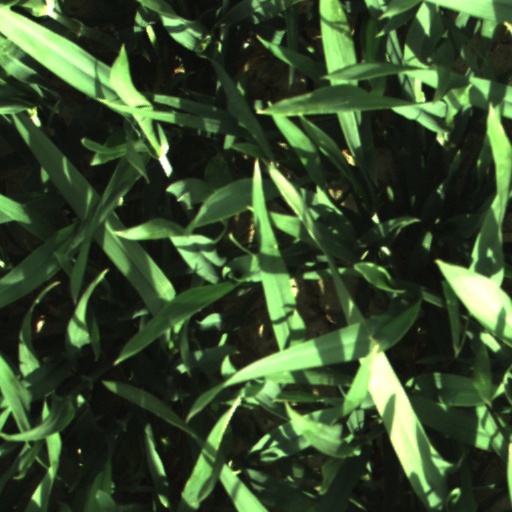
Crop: wheat